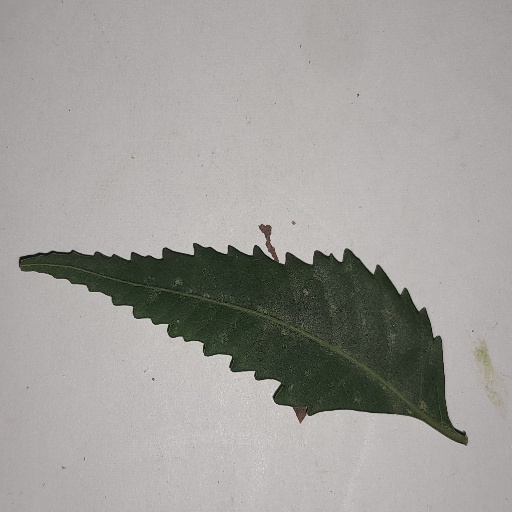
Species: Neem
Leaf condition: Powdery Mildew